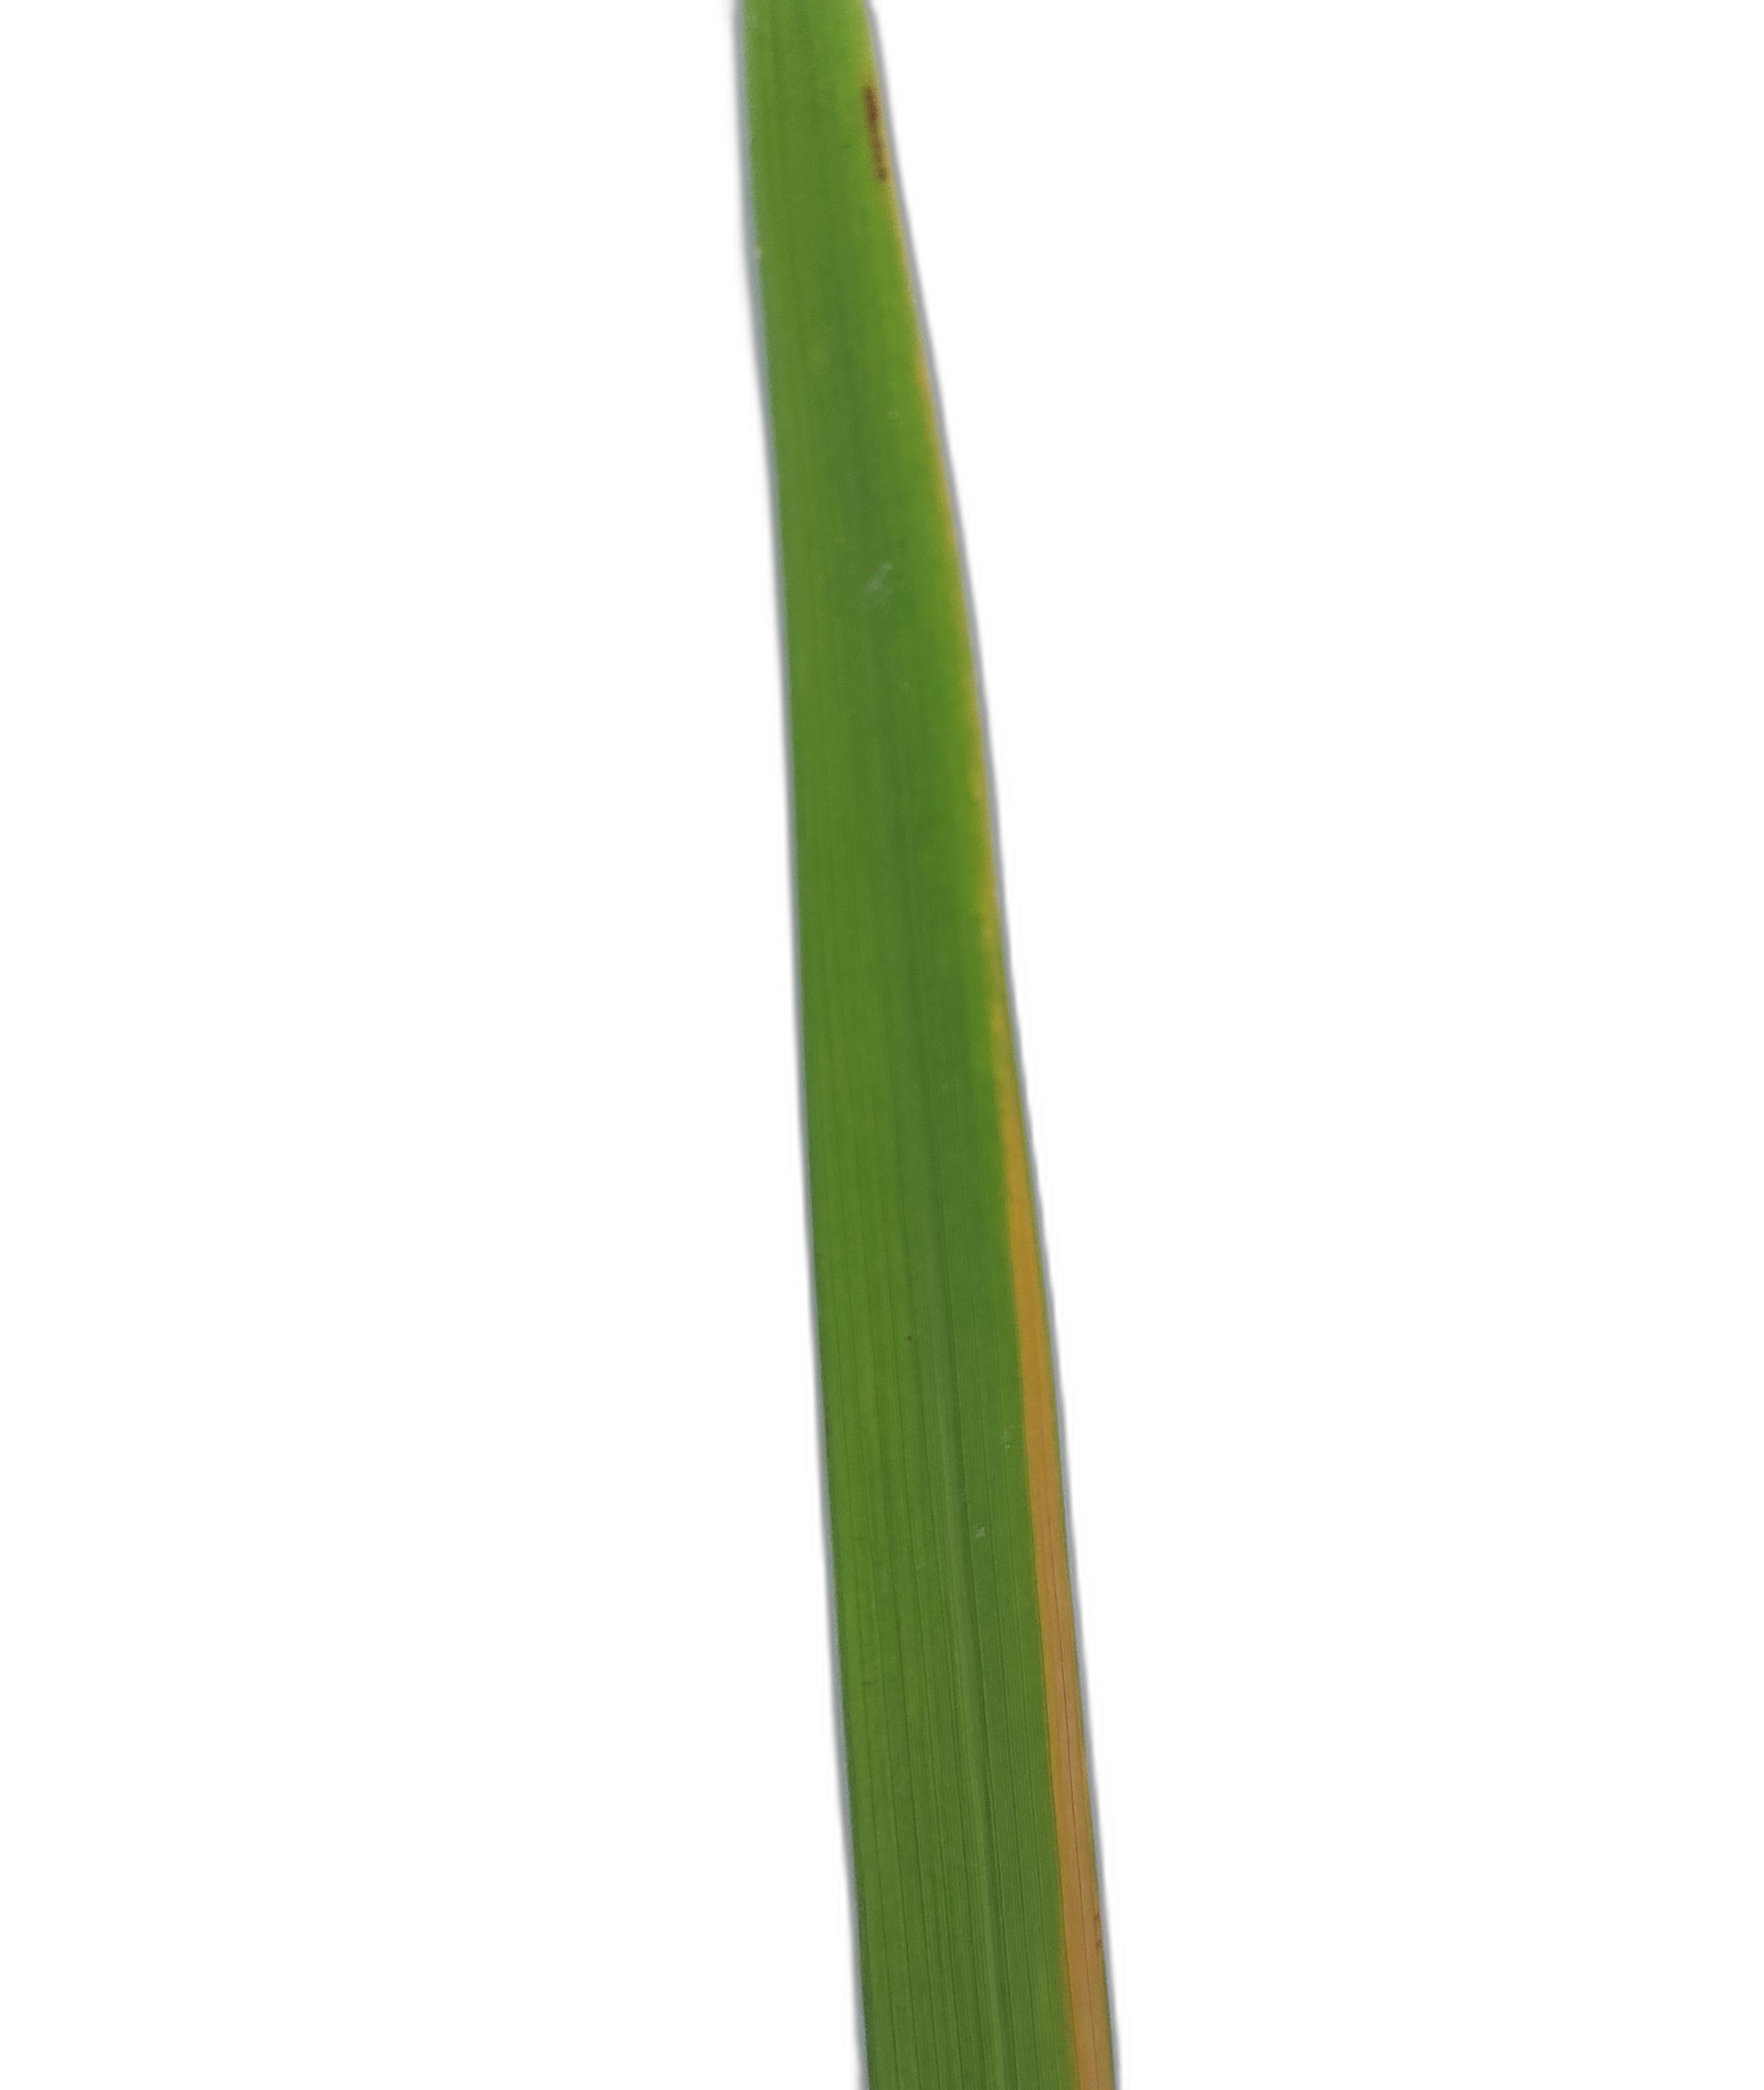
Label: Rice Stripes